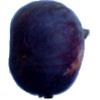
Label: fig